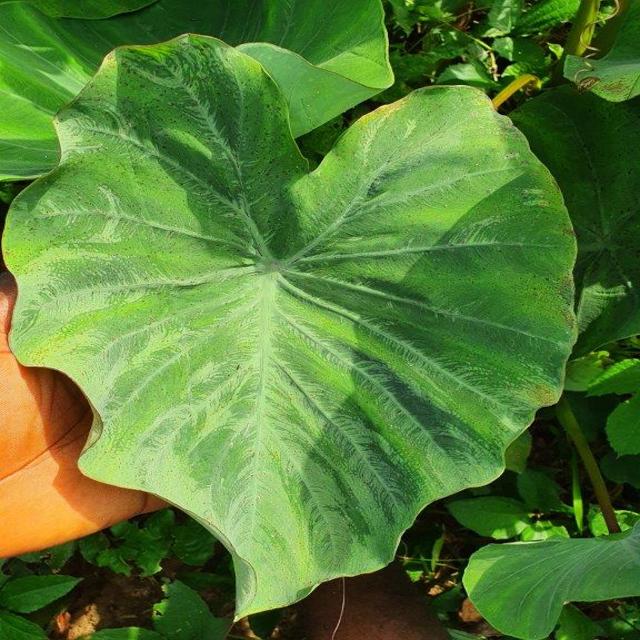
Label: Early_Blight